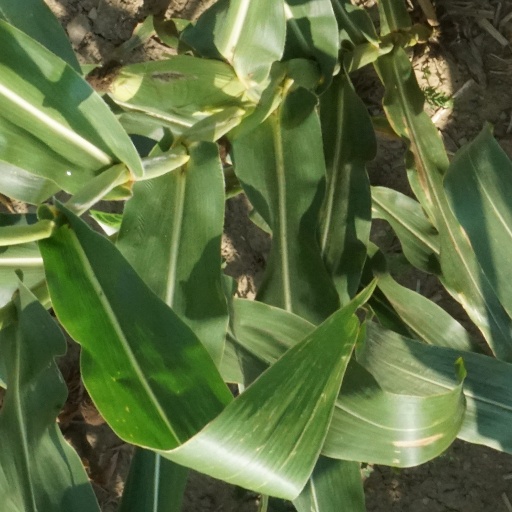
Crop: maize; corn